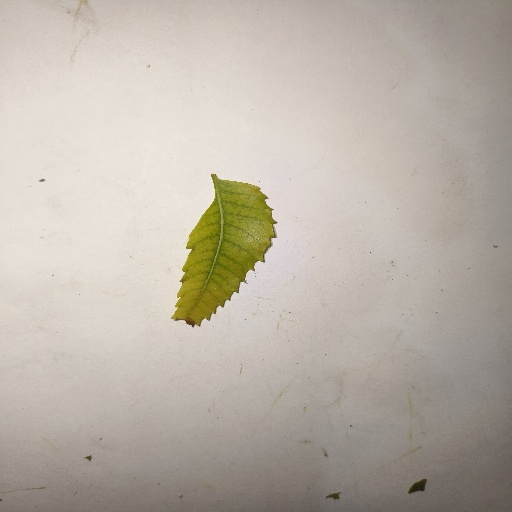
Species: Neem
Leaf condition: Yellow Leaf